Gerda Wallander

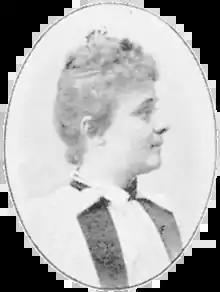
Gerda Charlotta Wallander

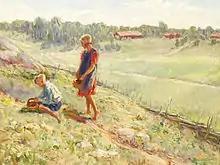
"Berry Picking Children a Summer Day" by Gerda Wallander

Gerda Charlotta Wallander (17 August 1860 – 14 January 1926) was a Swedish portrait and genre painter.